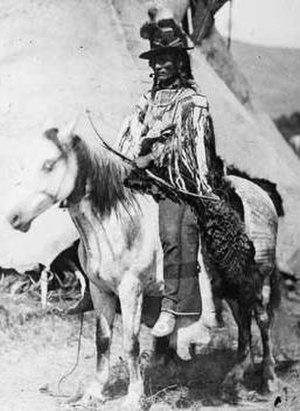
L’attaque du camp de Looking Glass est une attaque militaire menée le 1ᵉʳ juillet 1877 dans le cadre de la guerre des Nez-Percés par le capitaine Stephen G. Whipple de la United States Army sur le village du chef amérindien Looking Glass installé à proximité de la Clearwater, près de la ville actuelle de Kooskia. Alors que ce dernier a refusé de se joindre aux autres factions de Nez-Percés hostiles aux Américains, le général Oliver Otis Howard, se fiant à des rapports indiquant qu'il constituerait une menace, donne l'ordre de l'arrêter ainsi que son groupe.
La guerre des Nez-Percés est un épisode des guerres indiennes opposant plusieurs groupes de Nez-Percés aux troupes de l'United States Army pendant l'été 1877.